Nuptial tubercles

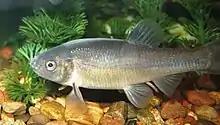
Tubercles on the nose of Fathead minnow ("Pimephales promelas")

Nuptial tubercles or breeding tubercles (also called pearl organs or nuptial efflorescence) are noticeable skin roughness or horny nodules that form on male fish during breeding. They are made of keratin, the same material as hair, hooves, and fingernails.